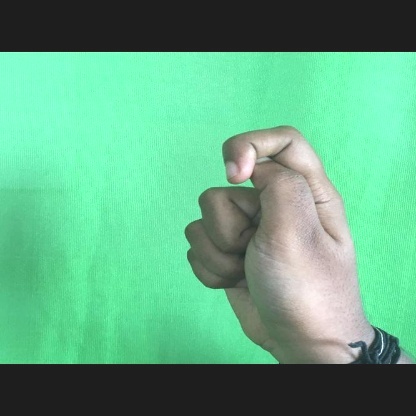
Mudra: Kapith